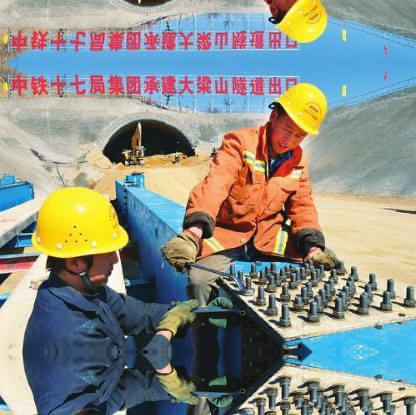
Objects in the image:
label: helmet
label: helmet
label: helmet